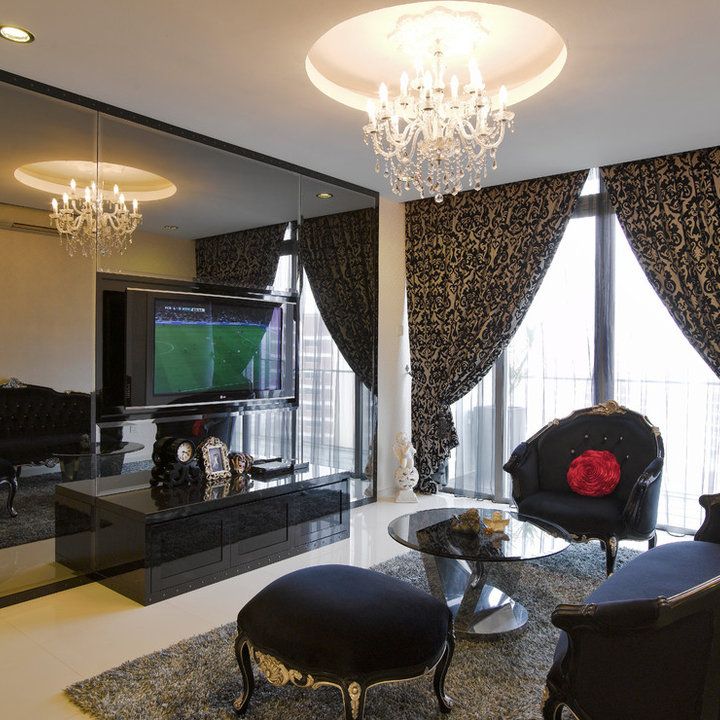
Style: Glamour